Tamia

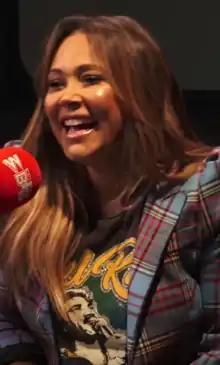
Tamia during an interview in September 2018

Tamia Marilyn Washington Hill (born May 9, 1975) is a Canadian singer and songwriter. Born and raised in Windsor, Ontario, Tamia performed in various singing and dancing competitions as a child. In 1994, after signing a development deal with Warner Bros. Records, she was asked by veteran producer Quincy Jones to appear on his album "Q's Jook Joint" (1995), earning her Grammy Award nominations for their collaboration on "You Put a Move on My Heart" and "Slow Jams". Her self-titled debut album was released in 1998 and followed by a series of successful albums with Elektra Records, including "A Nu Day" (2000) and "More" (2004). Several songs from these albums became hit singles on the pop and R&B record charts, including "So Into You", "Stranger in My House", and "Imagination", as well as her collaborations "Into You", "Missing You", and "Spend My Life with You".